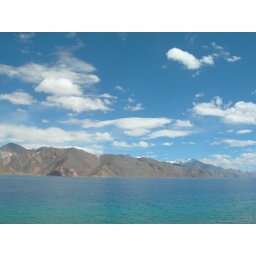
pangong lake. highest salt water lake in the world. it's HUGE.